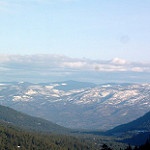
Scene: Outdoor